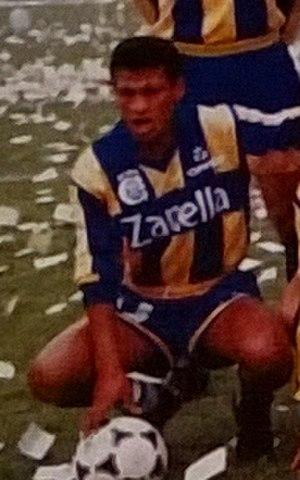
Ramiro Castillo Salinas, né le 27 mars 1966 à Coripata et mort le 18 octobre 1997 à La Paz, est un footballeur bolivien des années 1980 et 1990.